Pokémon Brilliant Diamond and Shining Pearl

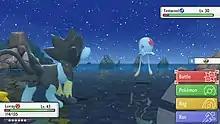
A Pokémon battle in the game, depicting a Luxray against a Tentacool

Gameplay of "Pokémon Brilliant Diamond" and "Shining Pearl" is similar to the original "Diamond" and "Pearl" games, comparable to previous remakes such as "Omega Ruby" and "Alpha Sapphire". The games are presented in a top-down isometric third-person perspective, though with a distinct visual style.